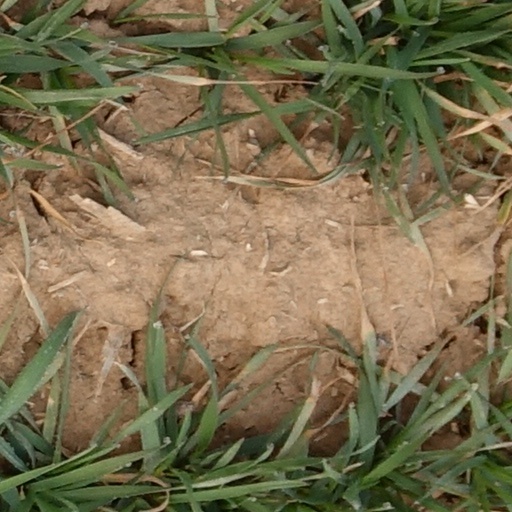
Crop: wheat